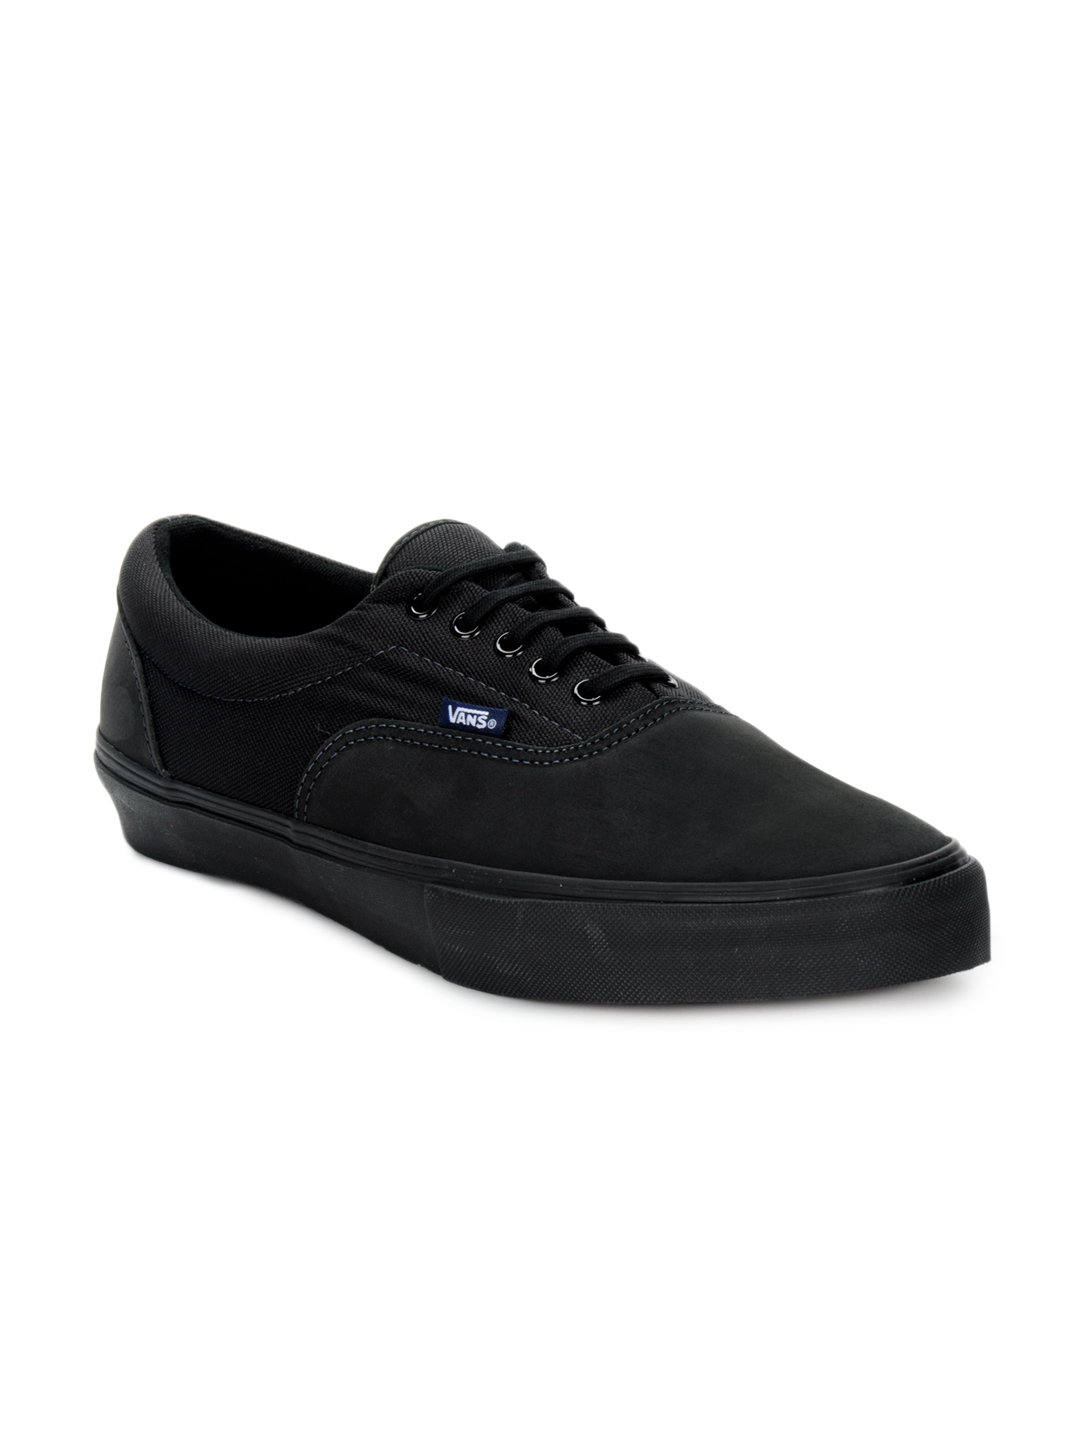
Vans Men Black Casual Shoes
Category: Footwear / Shoes / Casual Shoes
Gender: Men
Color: Black
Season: Summer 2012
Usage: Casual